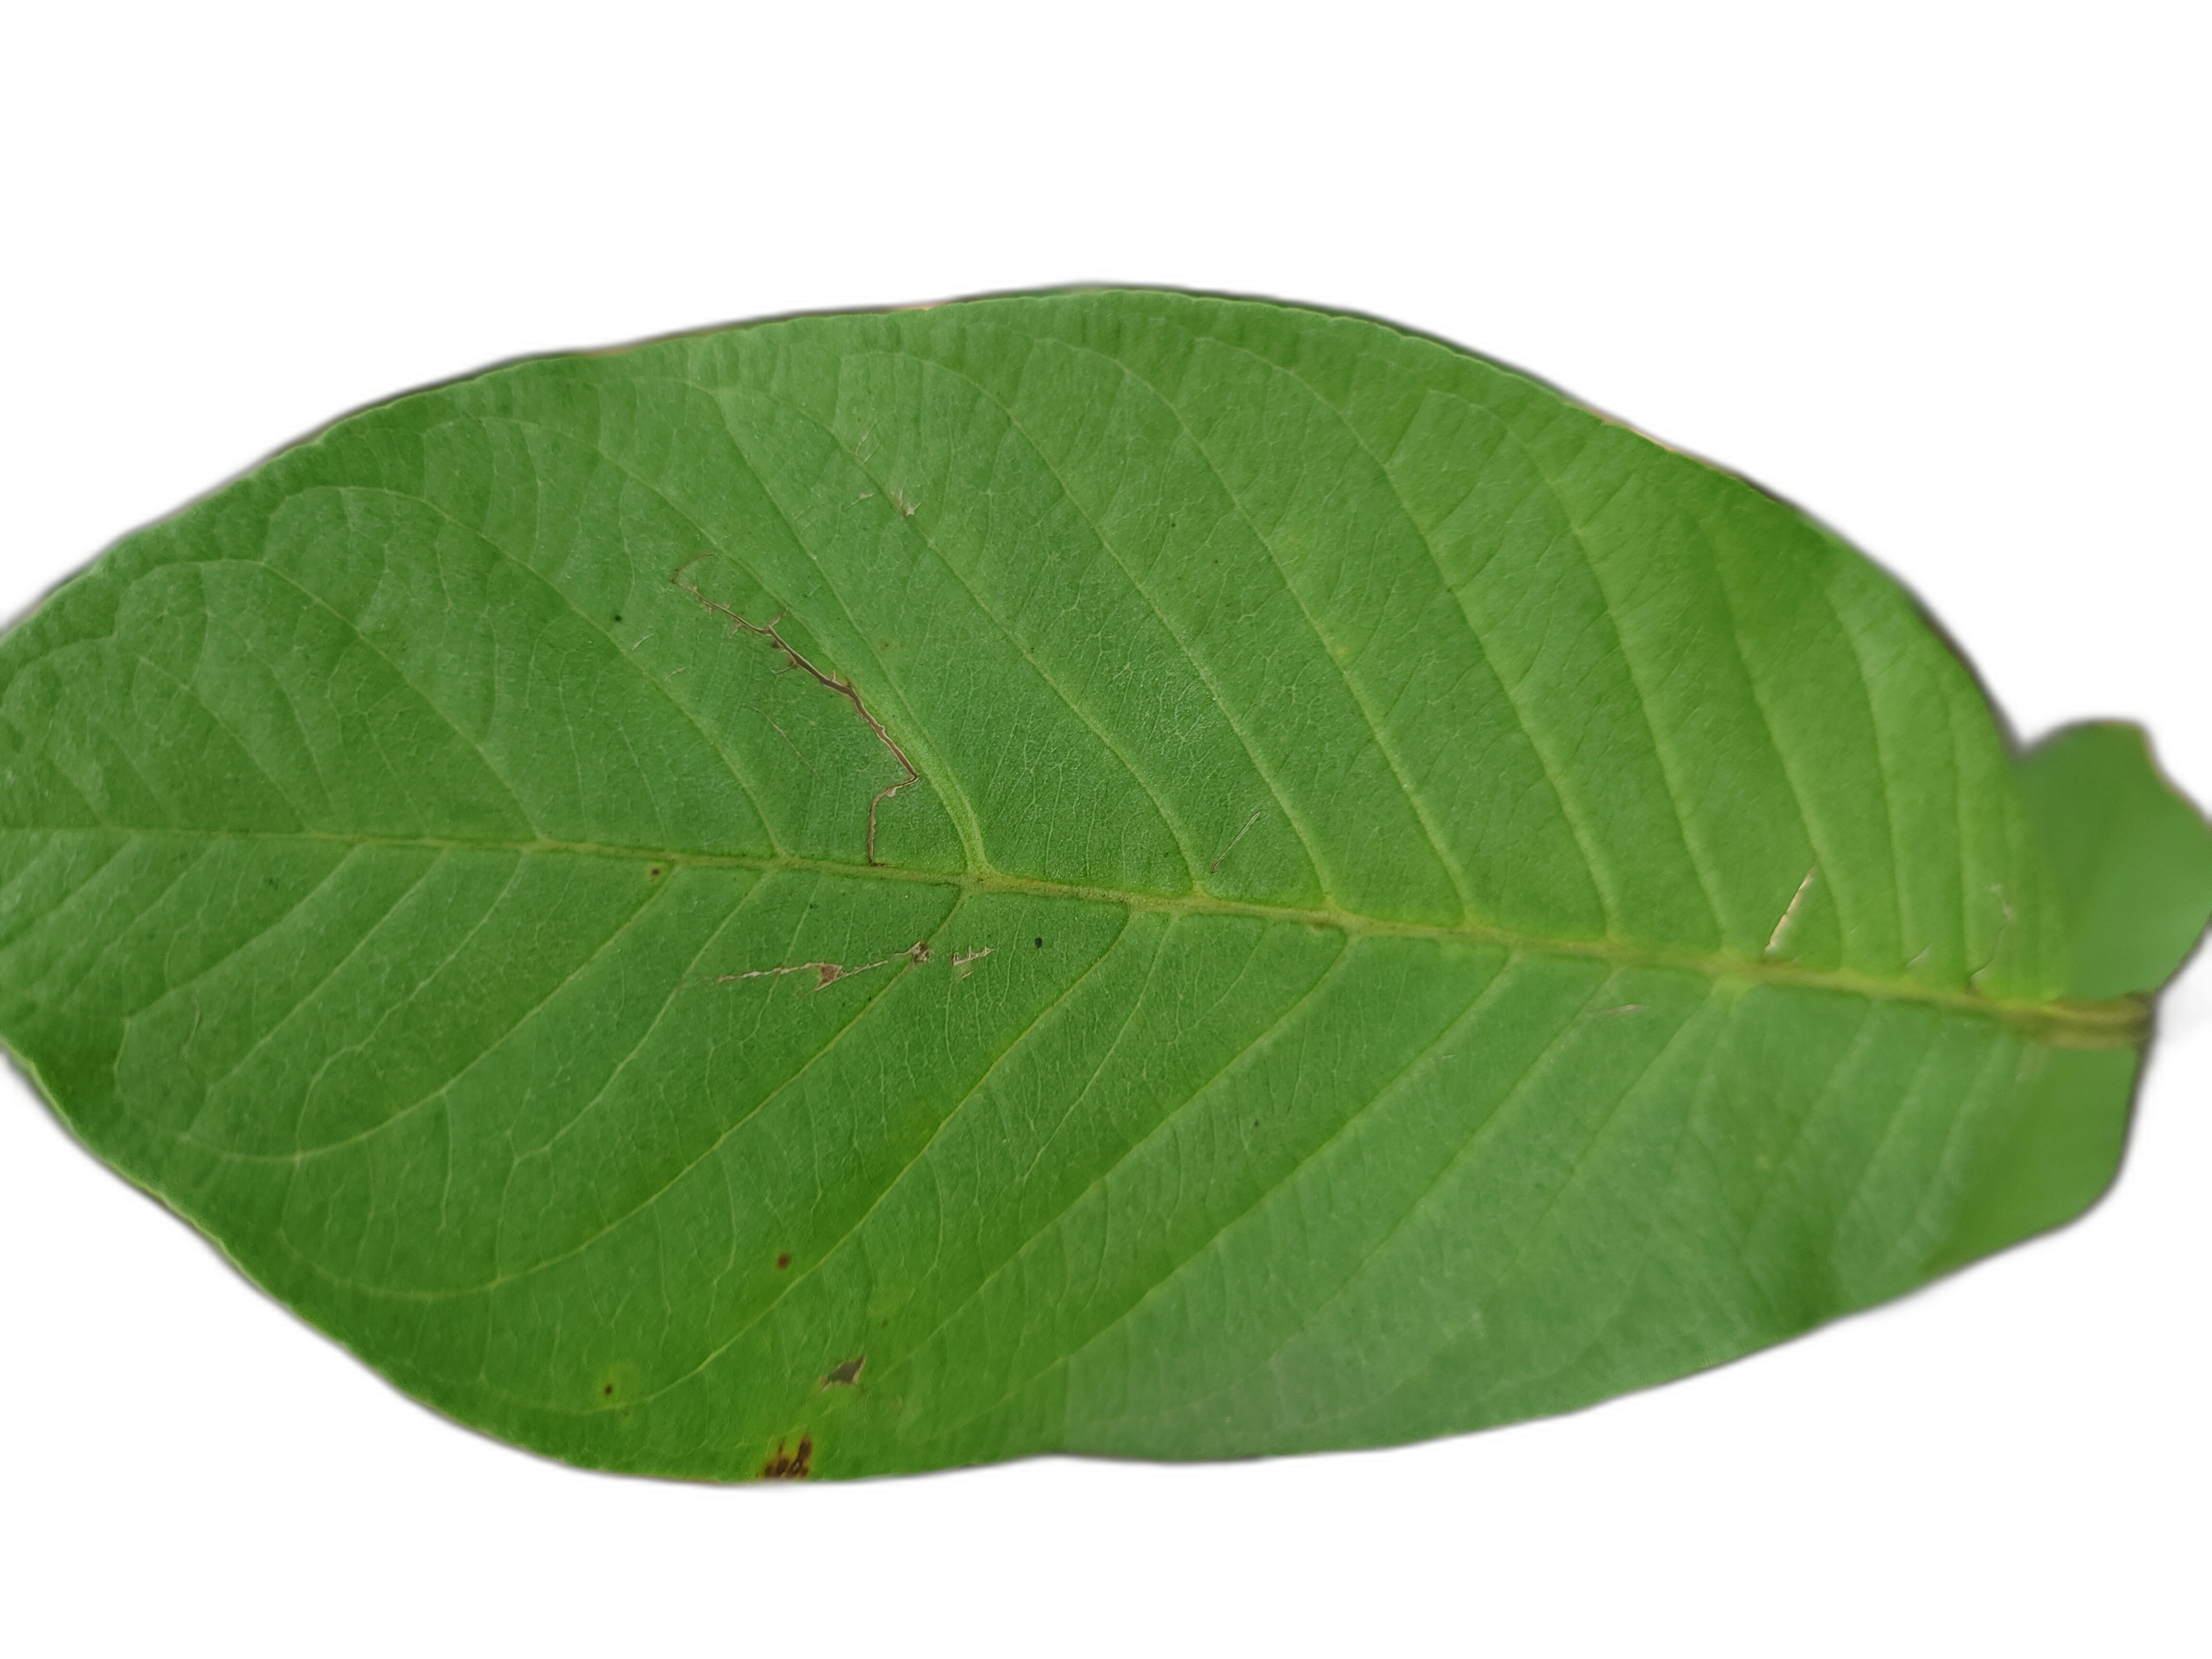
Plant part: leaf
Disease: Dot